Russian Americans

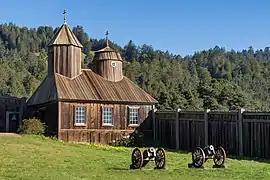
Fort Ross, est. in 1812 in present-day Sonoma County, California.

The territory that today is the U.S. state of Alaska was settled by Russians and controlled by the Russian Empire; Russian settlers include ethnic Russians but also Russified Ukrainians, Russified Romanians (from Bessarabia), and Indigenous Siberians, including Yupik, Mongolic peoples, Chukchi, Koryaks, Itelmens, and Ainu. Georg Anton Schäffer of the Russian-American Company built three forts in Kauai, Hawaii. The southernmost such post of the Russian American Company was Fort Ross, established in 1812 by Ivan Kuskov, some north of San Francisco, as an agricultural supply base for Russian America. It was part of the Russian-America Company, and consisted of four outposts, including Bodega Bay, the Russian River, and the Farallon Islands. There was never an established agreement made with the government of New Spain which produced great tension between the two countries. Spain claimed the land but had never established a colony there. The well-armed Russian fort prevented Spain from removing the Russians living there. Without the Russians' hospitality, the Spanish colony would have been abandoned because their supplies had been lost when Spanish supply ships sank in a large storm off the South American coast. After the independence of Mexico, tensions were reduced and trade was established with the new government of Mexican California.